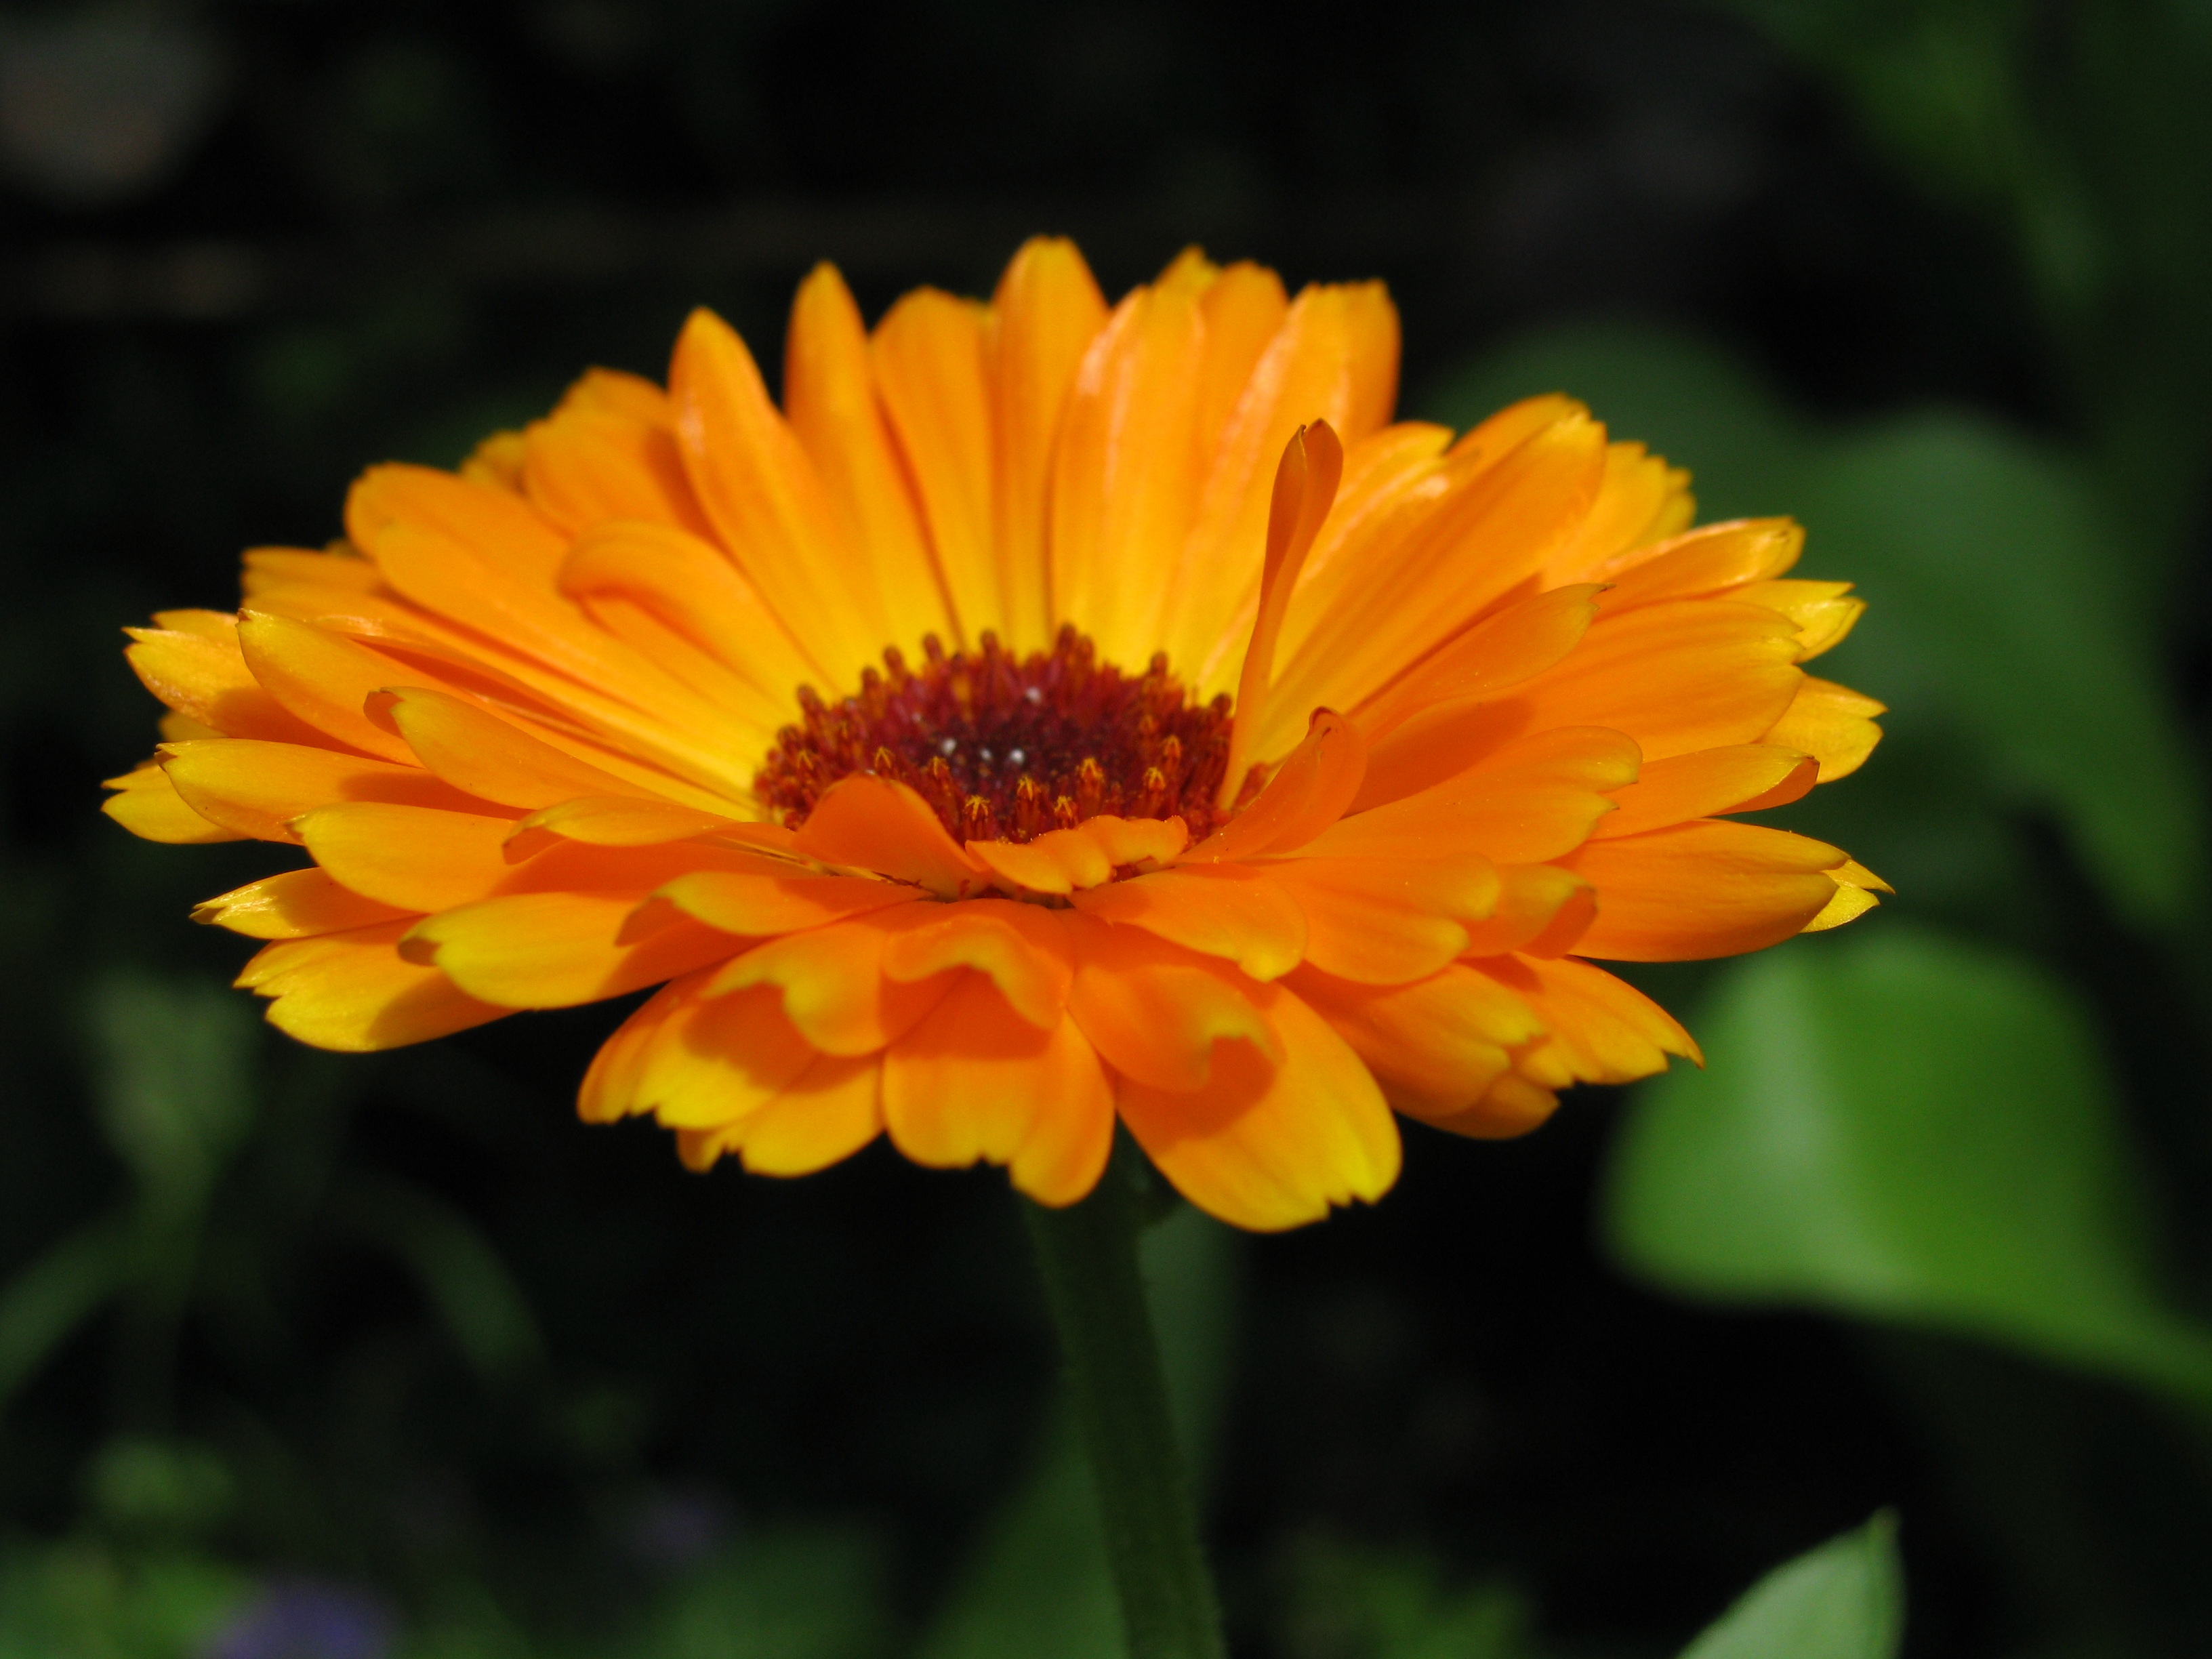
nature, blossom, plant, flower, petal, bloom, orange, herb, botany, yellow, flora, wildflower, nectar, macro photography, flowering plant, daisy family, calendula, annual plant, plant stem, land plant